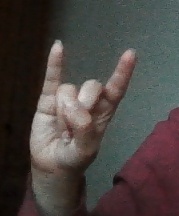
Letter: la